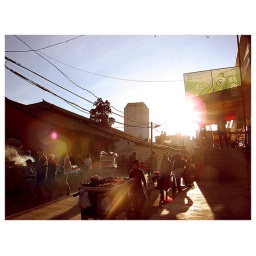
back alley in kunming, with lots of little fruit stands set up, firecrackers and children running about.